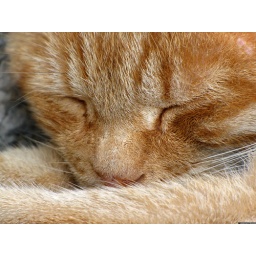
20090923_18 Closeup of red cat behind the cathedral in Grasse, France